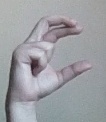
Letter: thal